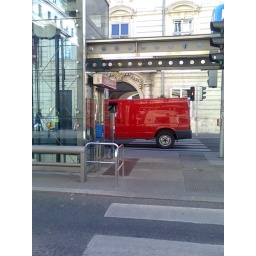
DA from outside - blocked by a red truck :-)